Mauritania

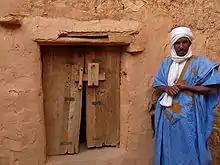
Chinguetti was a center of Islamic scholarship in West Africa.

The International Court of Justice concluded that in spite of some evidence of both Morocco's and Mauritania's legal ties prior to Spanish colonization, neither set of ties was sufficient to affect the application of the UN General Assembly Declaration on the Granting of Independence to Colonial Countries and Peoples to Western Sahara.